Cole Tucker

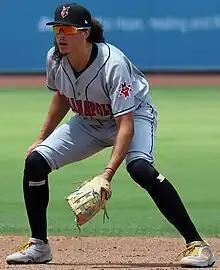
Tucker with the Indianapolis Indians in 2021

Cole Bryson Tucker (born July 3, 1996) is an American former professional baseball shortstop and outfielder. He played in Major League Baseball (MLB) for the Pittsburgh Pirates, Colorado Rockies, and Los Angeles Angels.